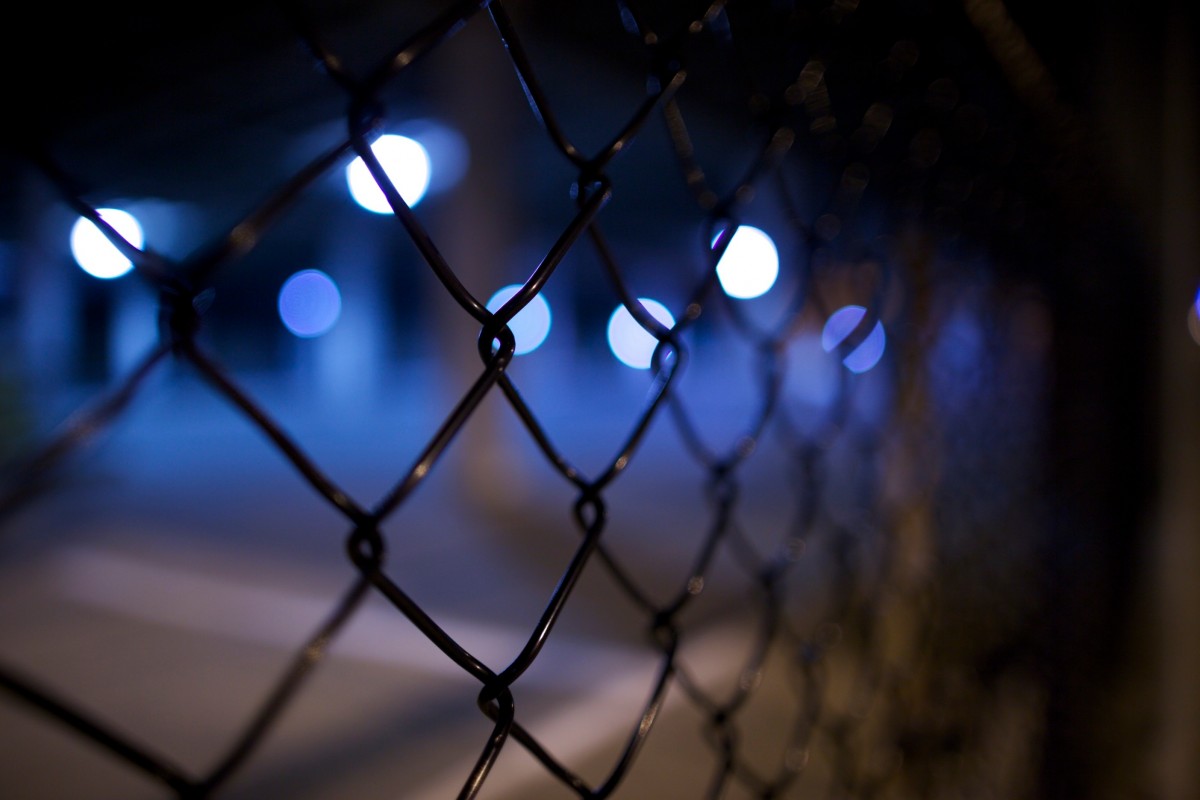
Tags: light, fence, night, sunlight, reflection, darkness, blue, chain link, lighting, circle, close up, shape